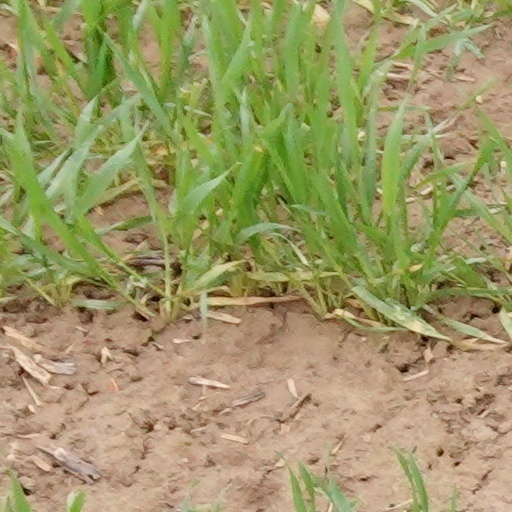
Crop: wheat